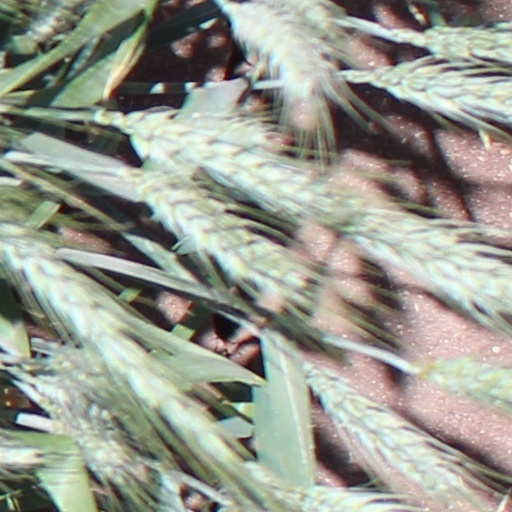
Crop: wheat